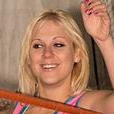
Age: 26